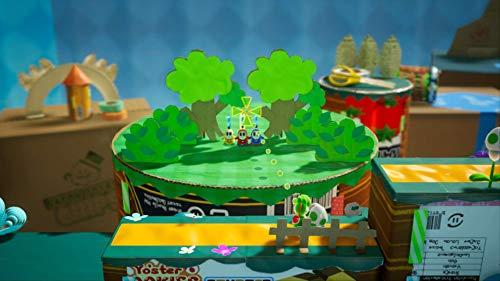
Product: Yoshi's Crafted World - Nintendo Switch
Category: Video Games | Nintendo Switch | Games
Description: Clad Yoshi in collectable, protective, handicraft costumes as he makes his way through each stage.
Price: $32.84
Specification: ASIN:B072JYTJCH|Releasedate:March29,2019|Pricing:ThestrikethroughpriceistheListPrice.SavingsrepresentsadiscountofftheListPrice.|ProductDimensions:0.4x4.1x6.7inches;2.08ounces|Media::VideoGame